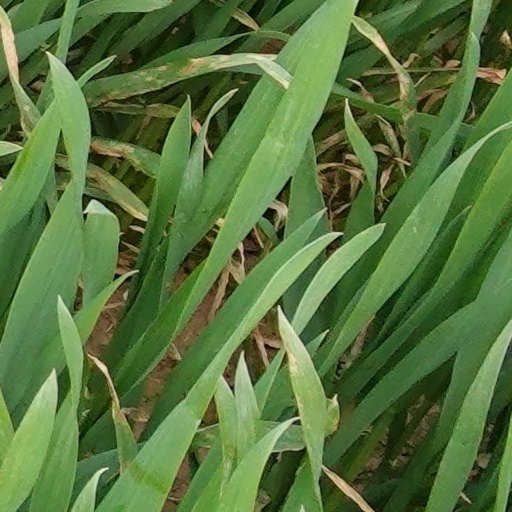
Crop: wheat